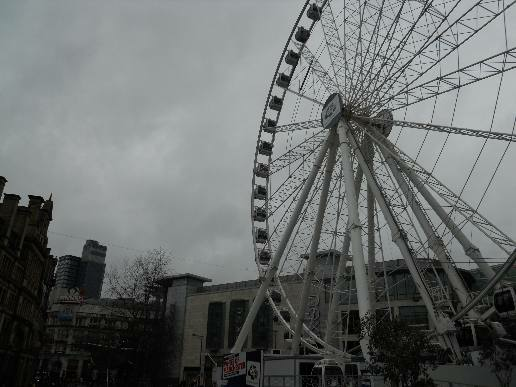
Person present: No